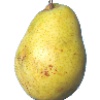
Label: Pear Monster 1